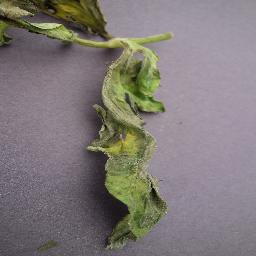
Label: Tomato___Late_blight